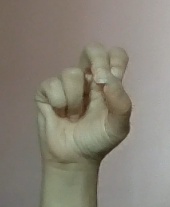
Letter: gaaf